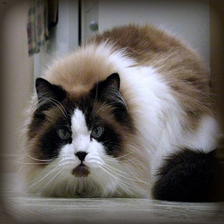
Species: cat
Breed: Ragdoll